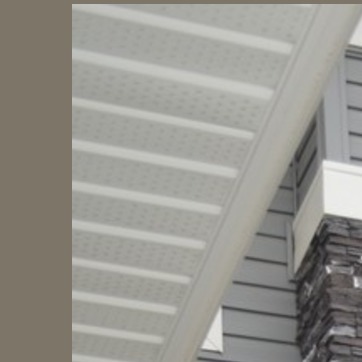
Material: painted